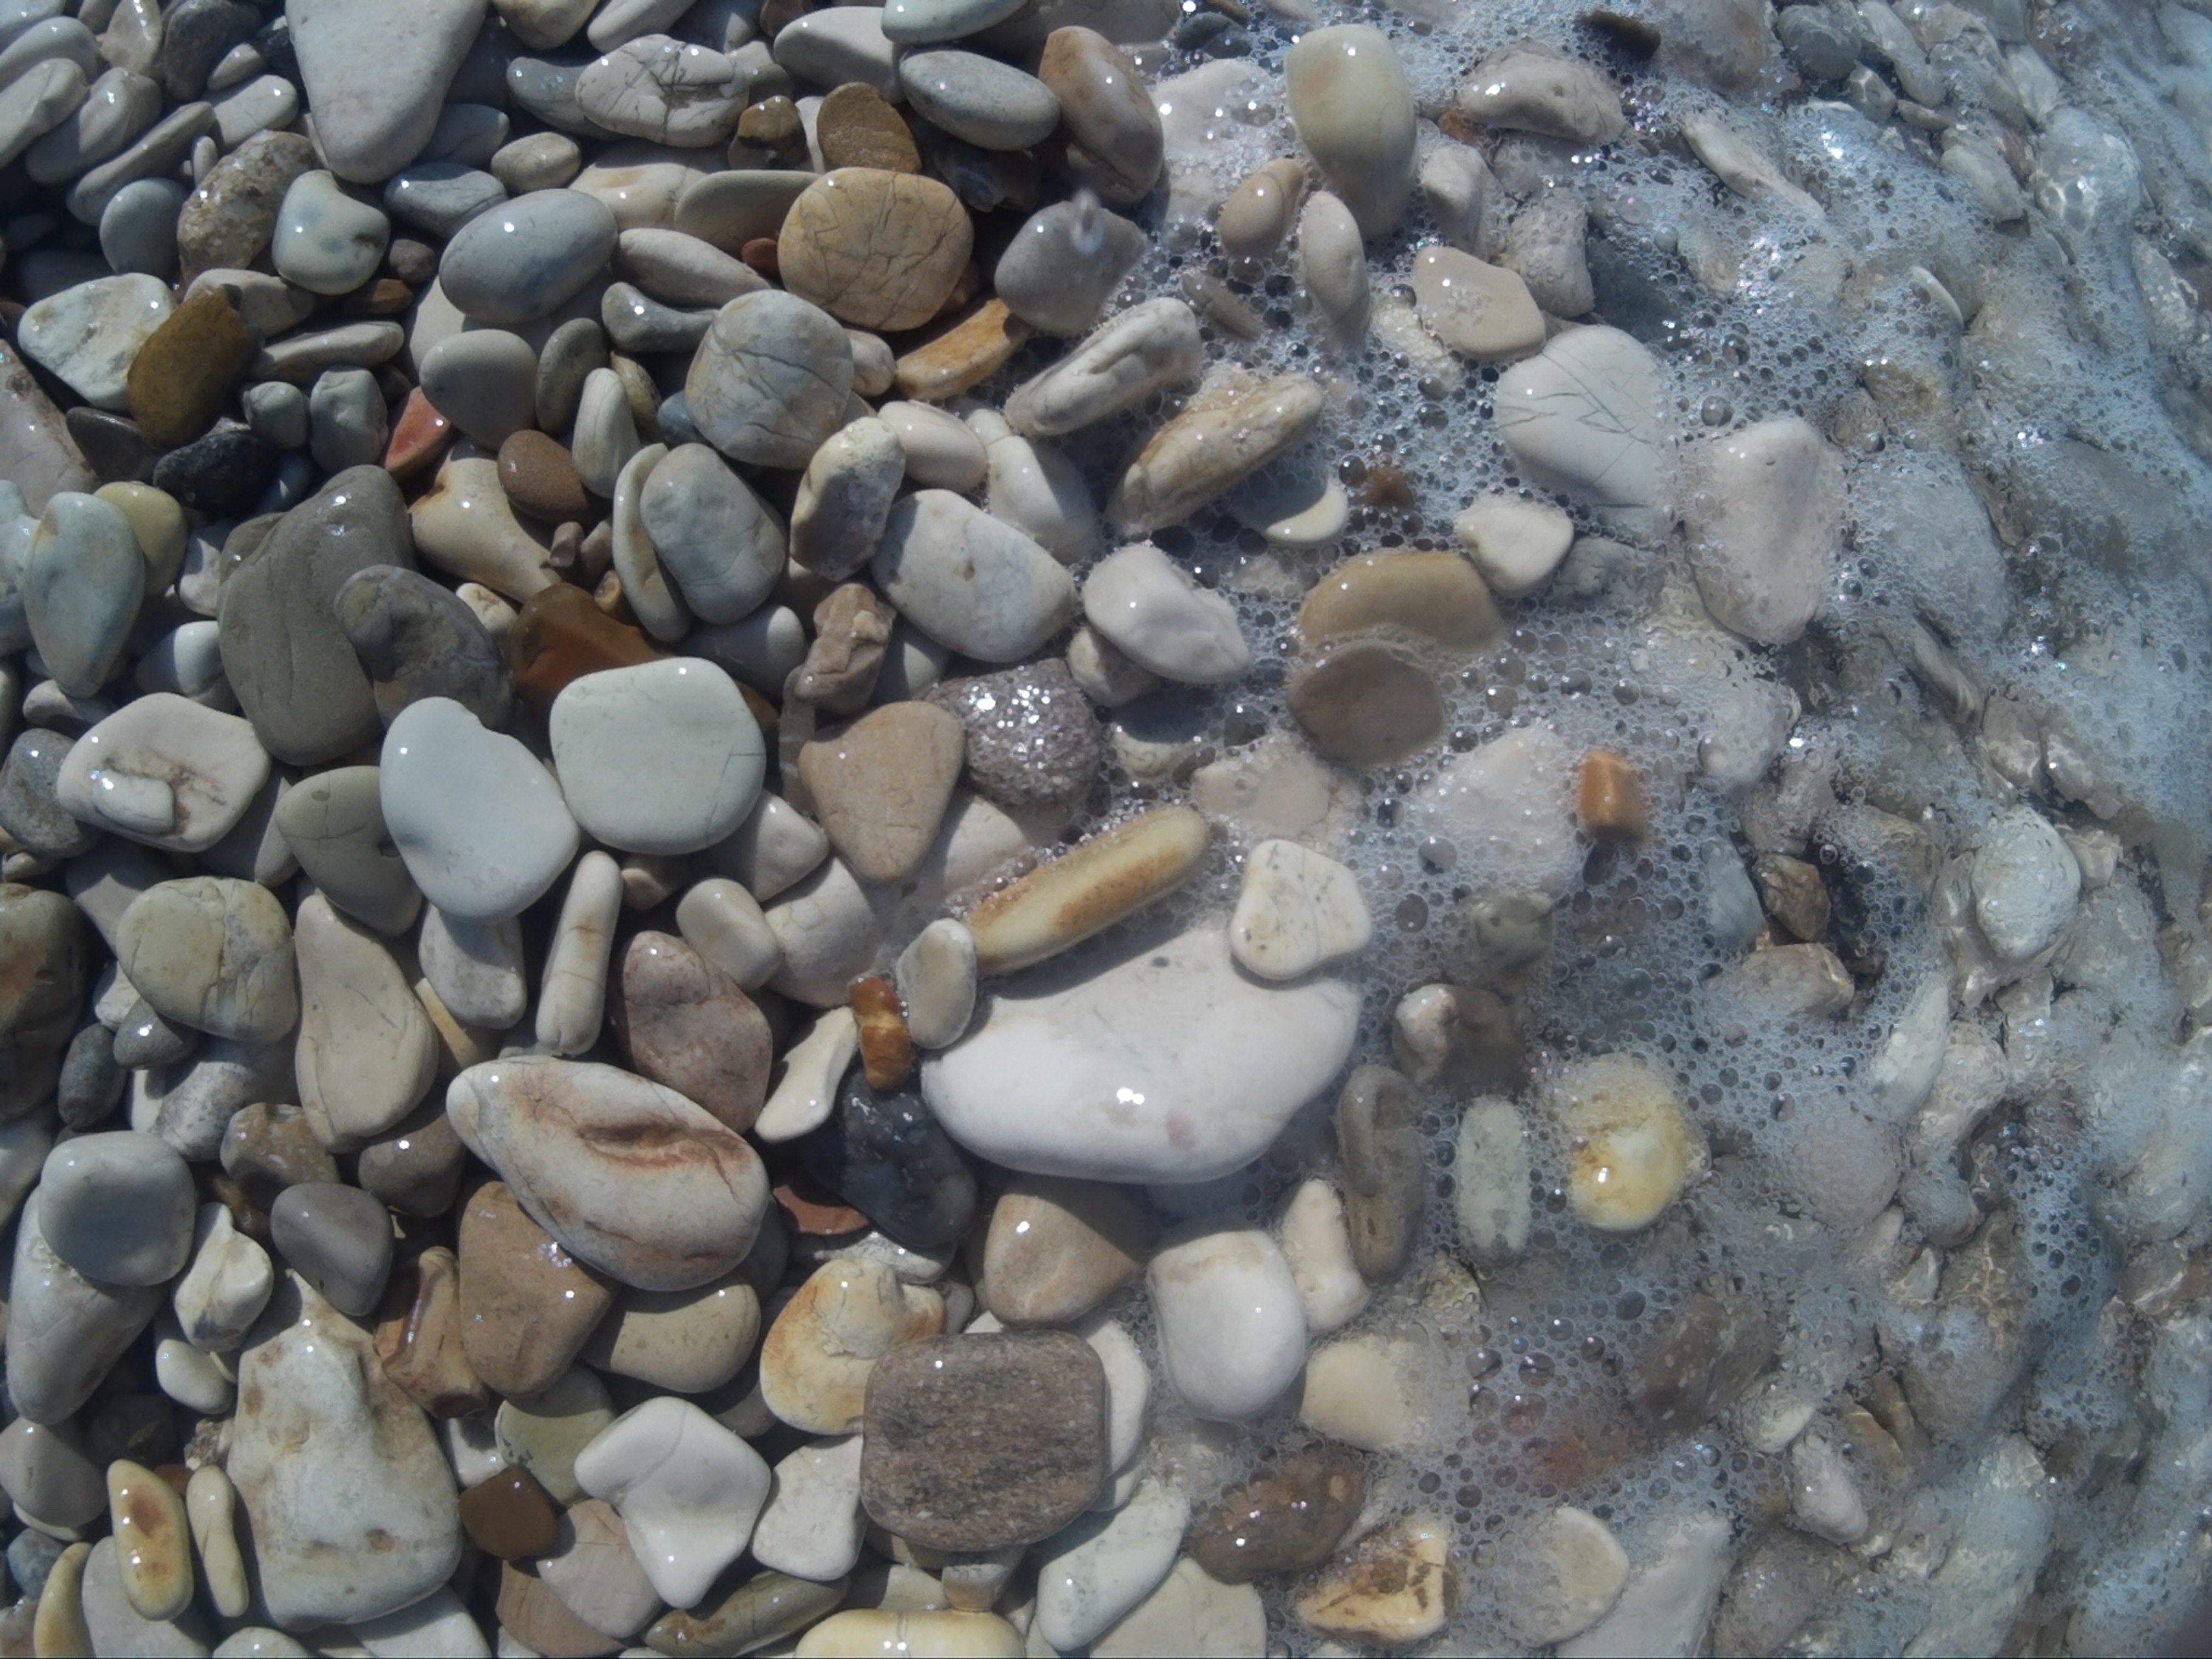
beach, sea, water, nature, rock, wet, flow, pebble, movement, material, stones, gravel, stream bed, pebble beach, marine biology